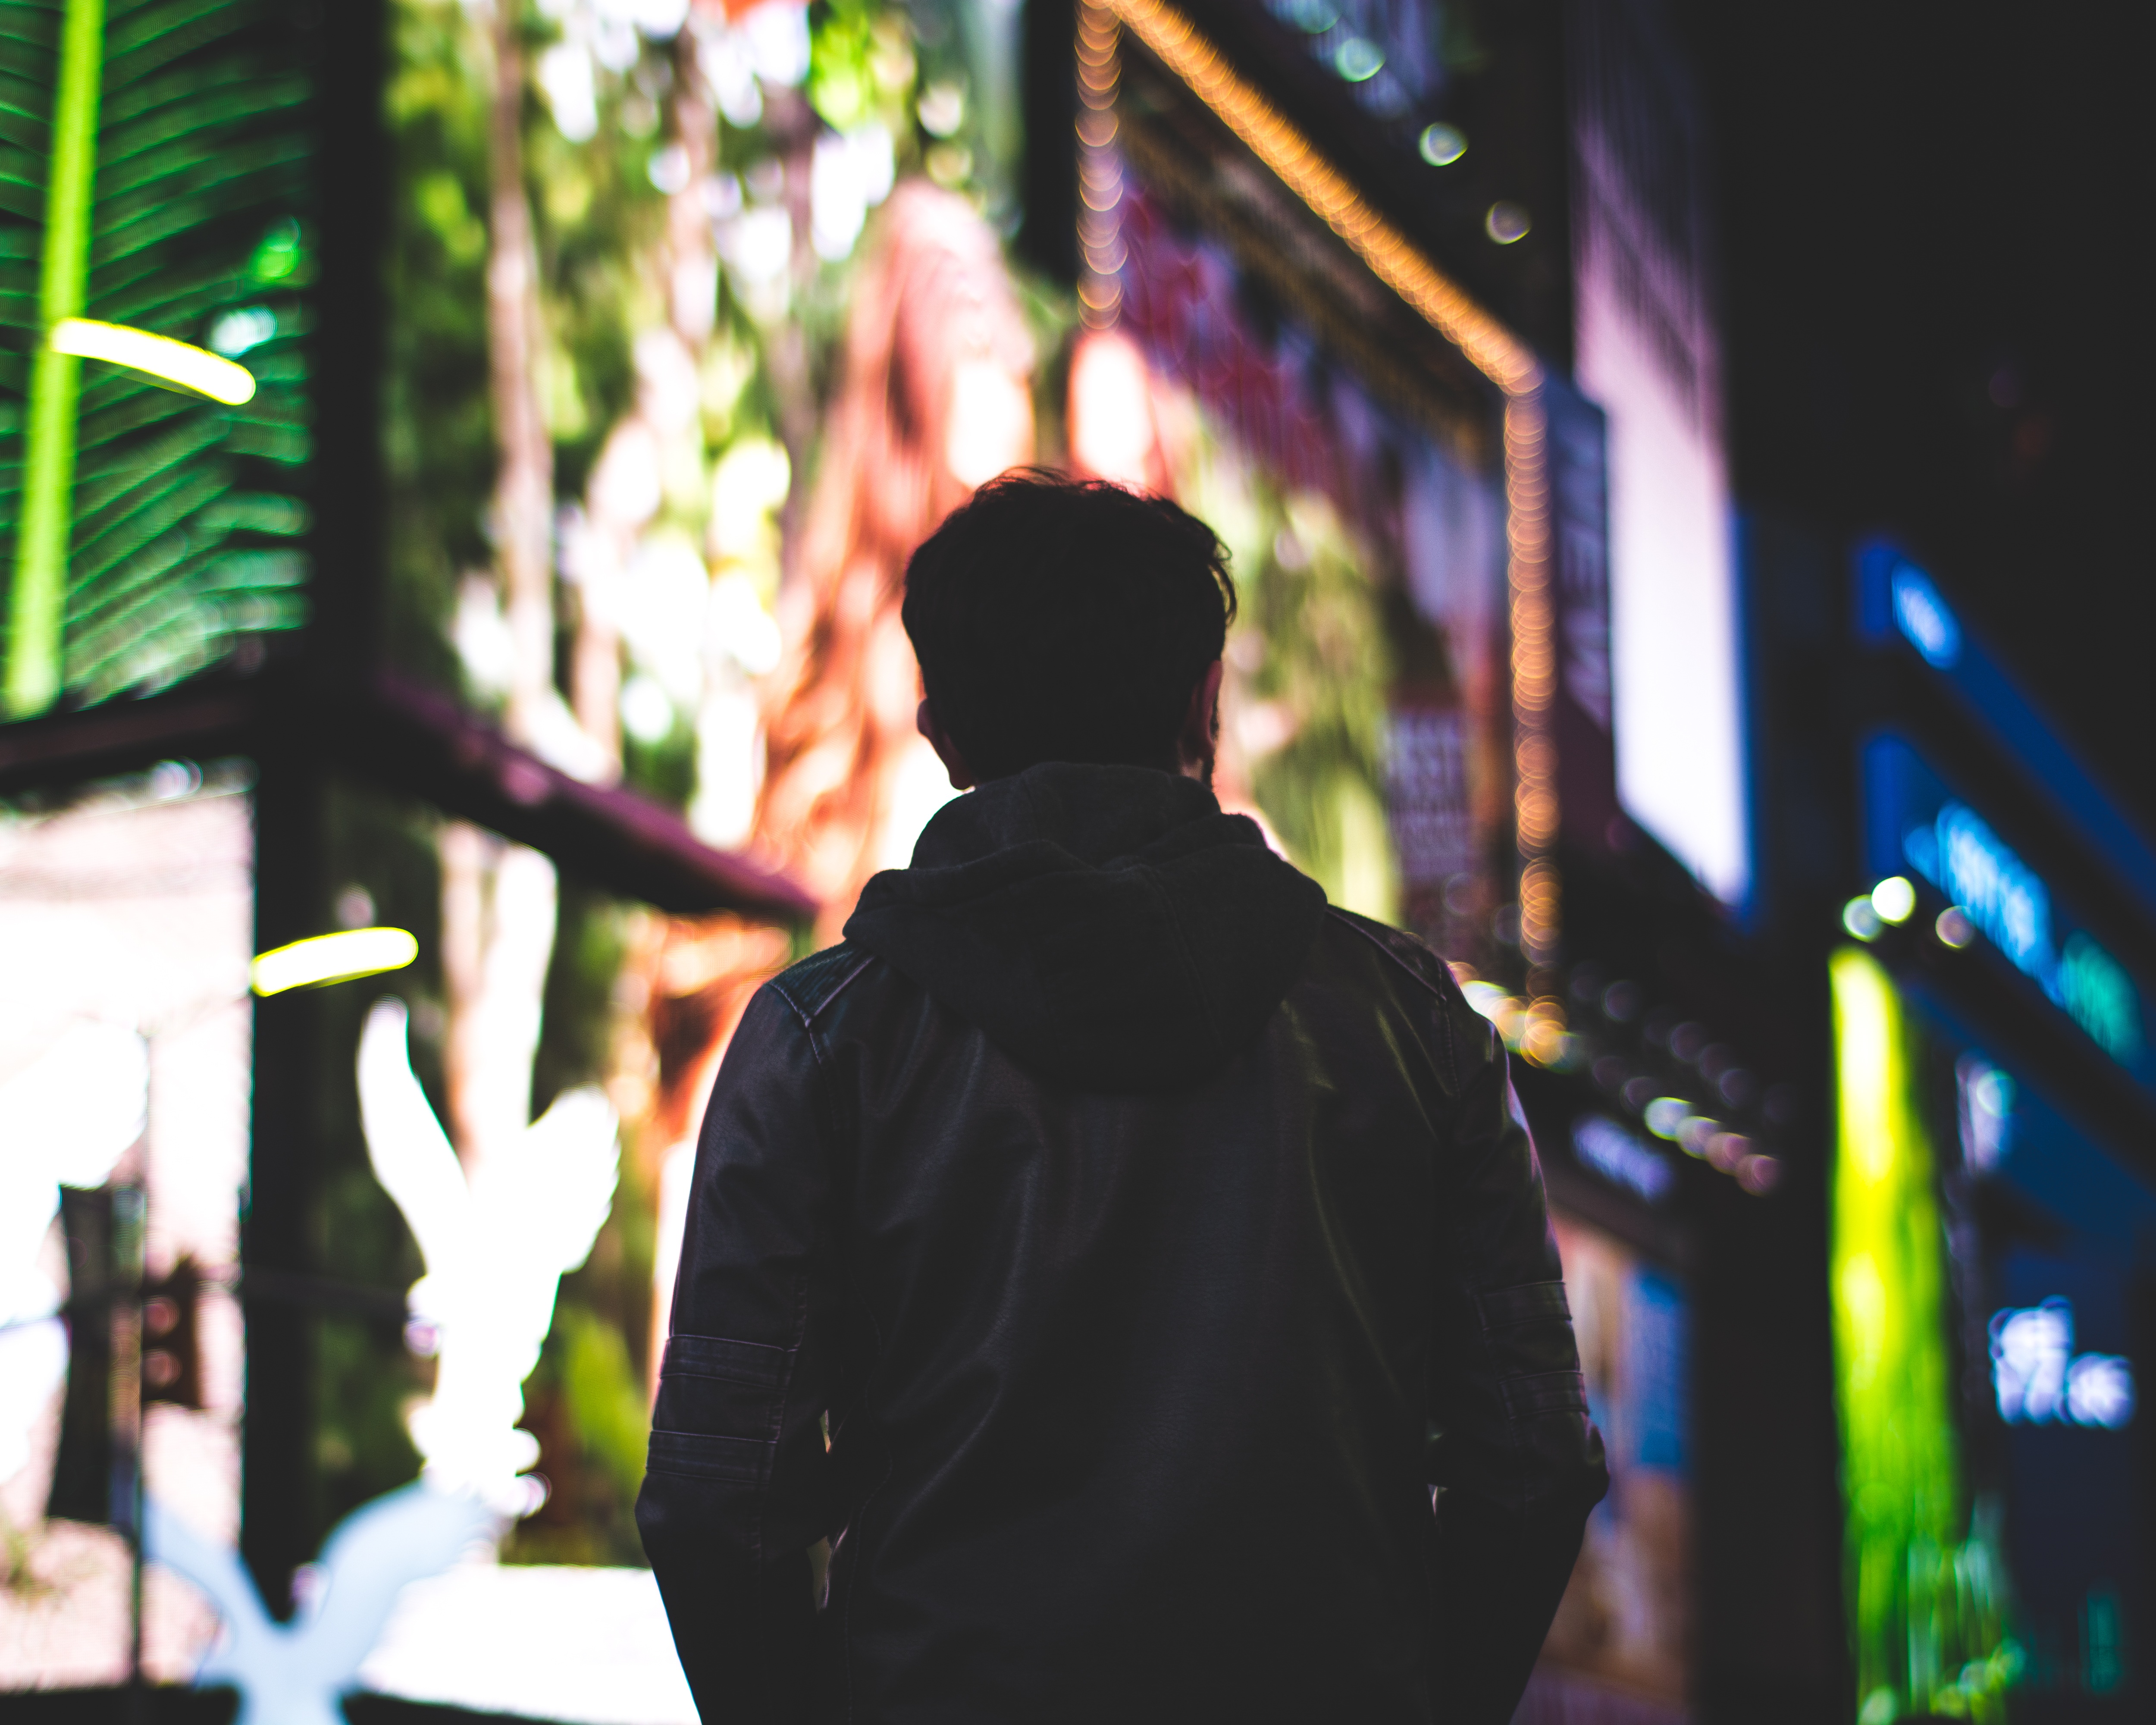
man, person, light, night, crowd, standing, color, macro, lights, buildings, photograph